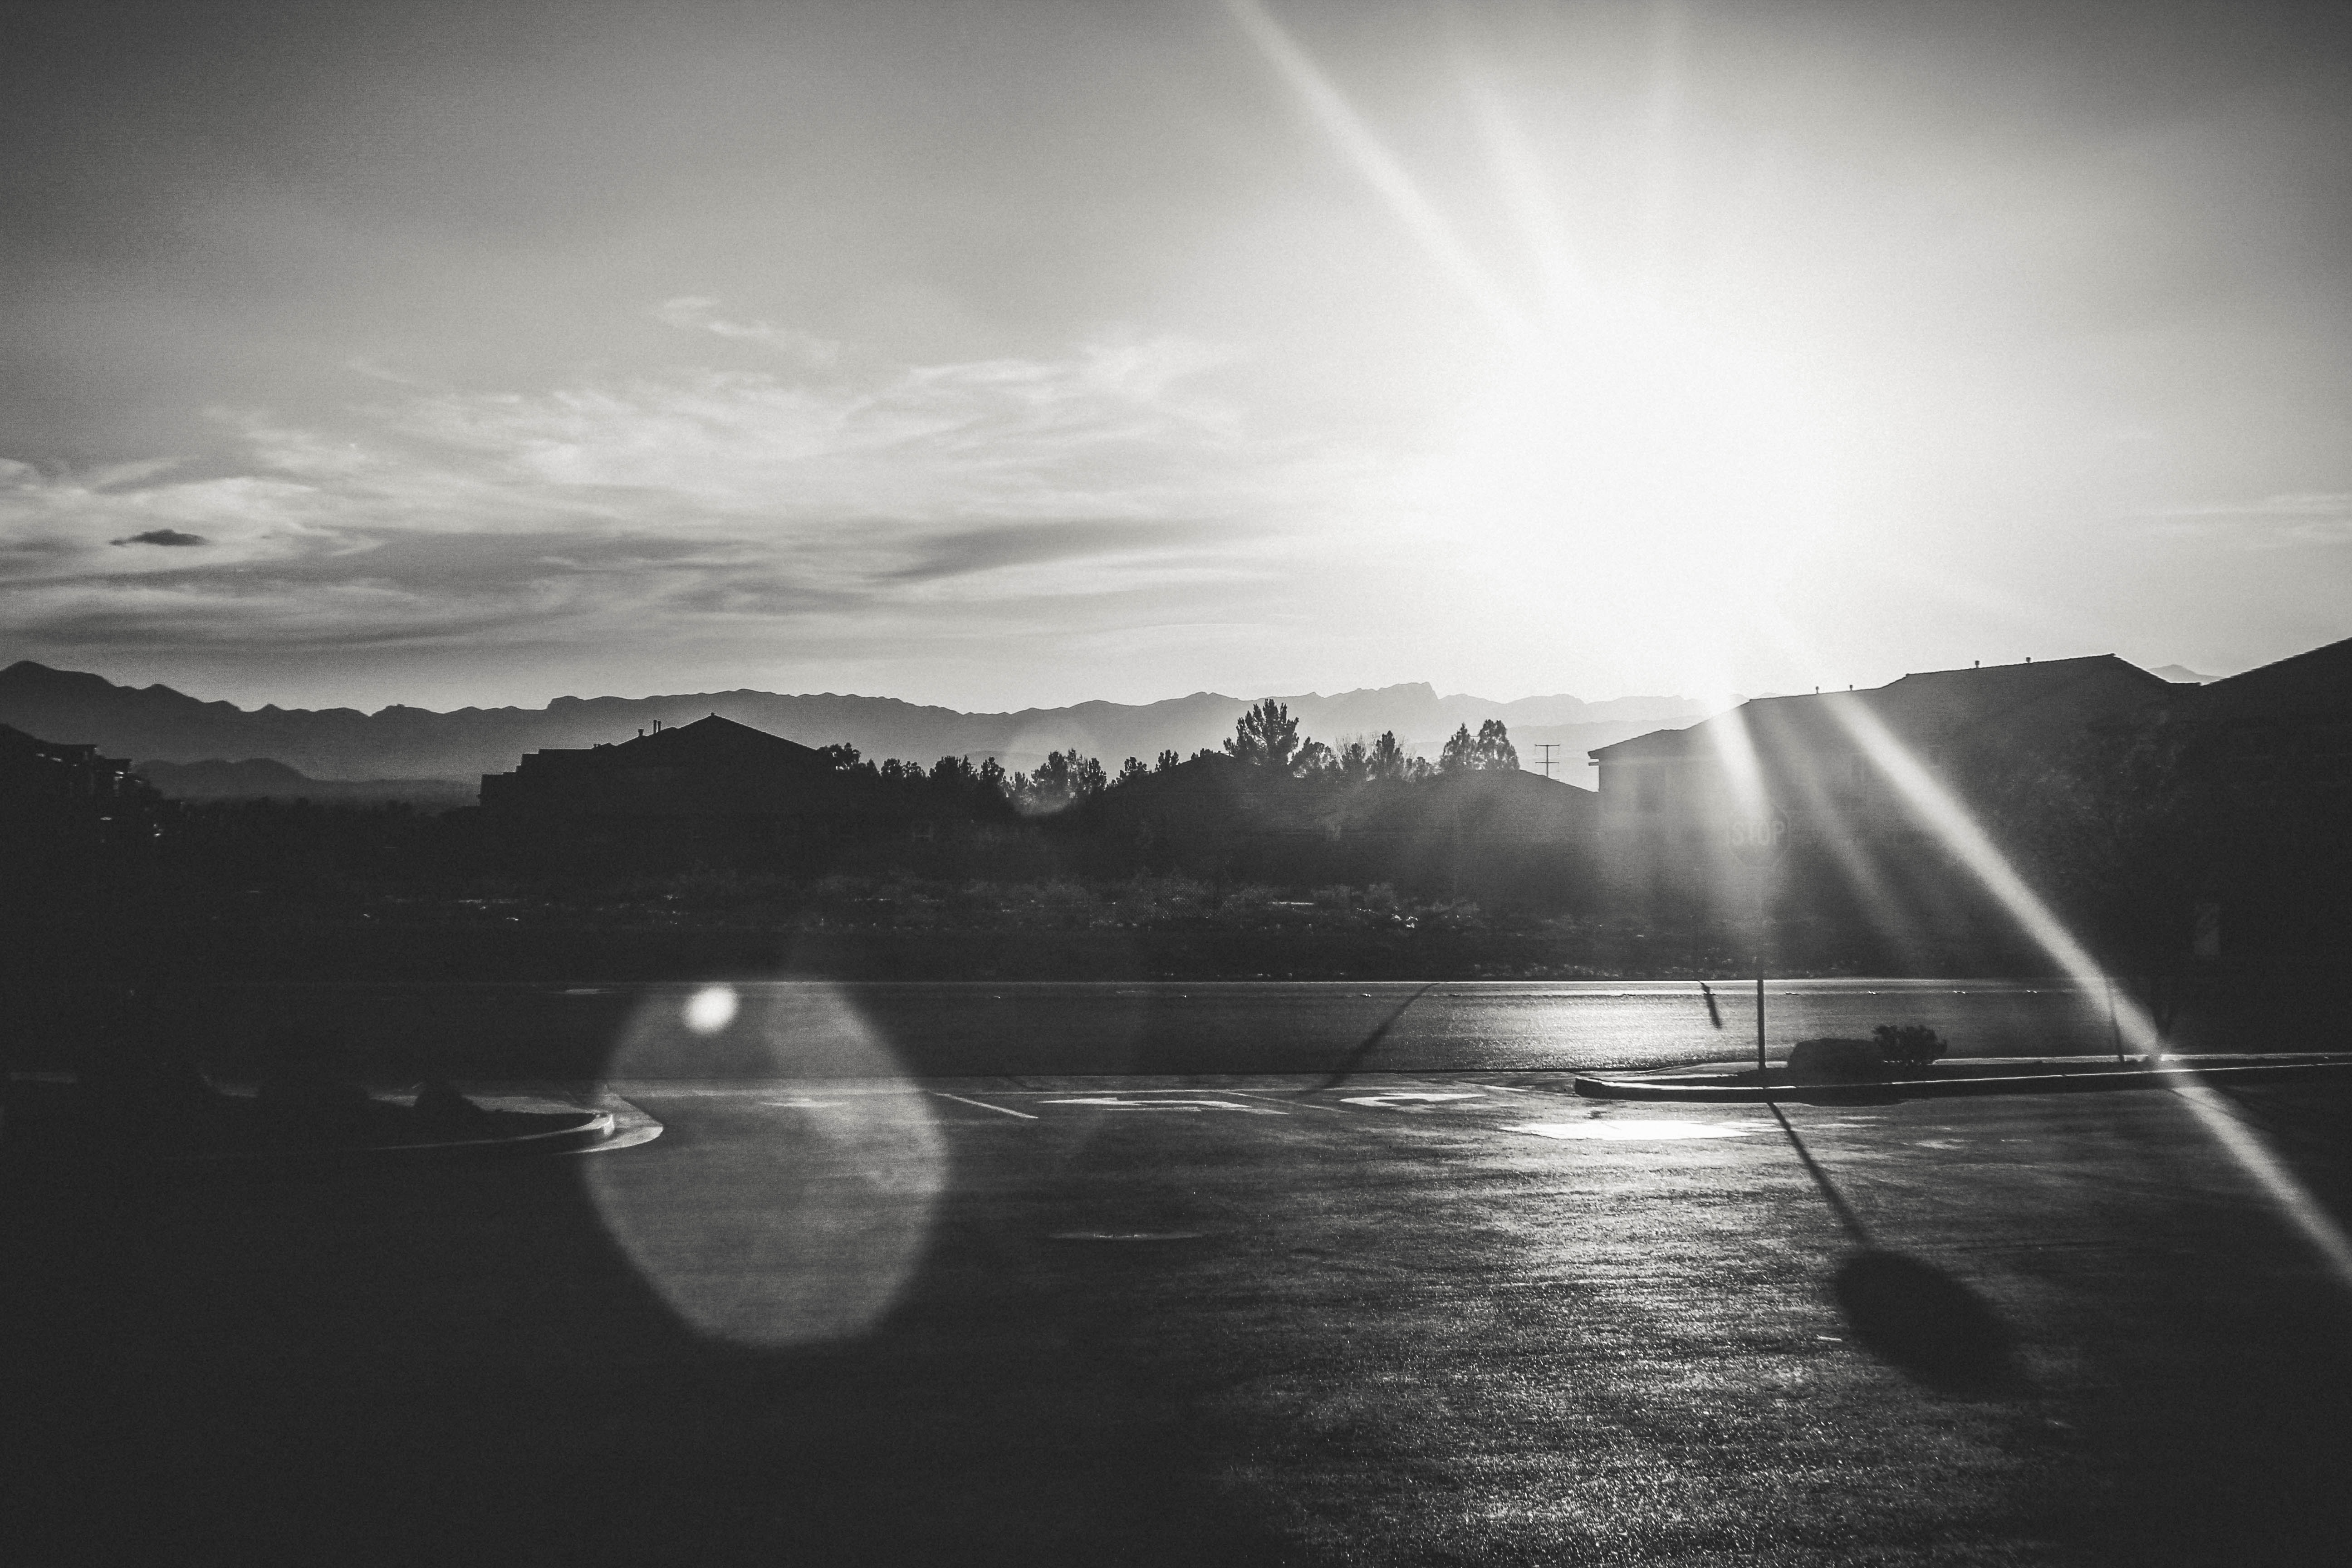
horizon, light, cloud, black and white, sky, sun, white, photography, sunlight, morning, wave, atmosphere, reflection, shadow, darkness, black, monochrome, moonlight, shape, monochrome photography, atmospheric phenomenon, atmosphere of earth